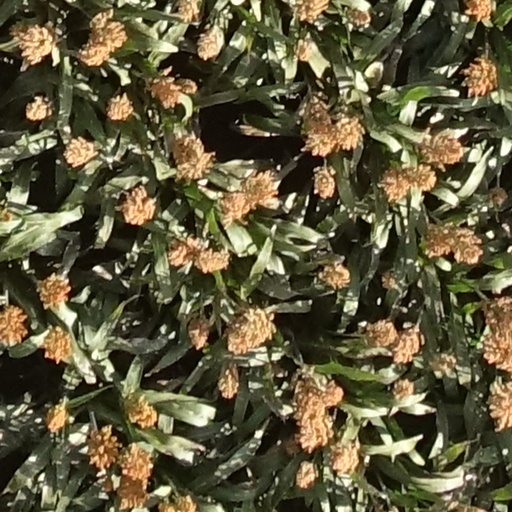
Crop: sorghum